Battle of Dien Bien Phu

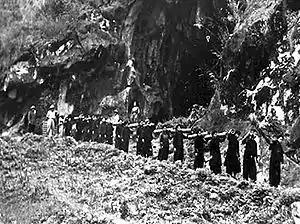
Viet Minh Hmong porters on their way to the battle; thousands were used to handle supplies, food, weapons and ammunition to the besiegers

The Viet Minh assault began in earnest on 13 March 1954 with an attack on the northeastern outpost, "Béatrice", which was held by the 3rd Battalion, 13th Foreign Legion Demi-Brigade. Viet Minh artillery opened a fierce bombardment with two batteries each of 105mm howitzers, 120mm mortars, and 75mm mountain guns (plus seventeen 57mm recoilless rifles and numerous 60mm and 81/82mm mortars). French command was disrupted at 18:30 when a shell hit the French command post, killing the battalion commander, Major Paul Pégot, and most of his staff. A few minutes later, Lieutenant Colonel Jules Gaucher, commander of the entire central subsector, was also killed by artillery fire. The Viet Minh 312th Division then launched an assault with its 141st and 209th Infantry Regiments, using sappers to breach the French obstacles.